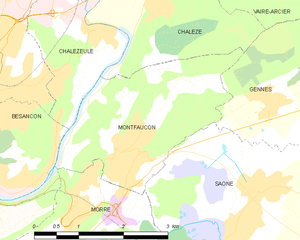
Montfaucon est une commune française située à 8 km au sud-est de Besançon dans le département du Doubs, en région Bourgogne-Franche-Comté. 50 % de sa superficie totale est composé de bois.